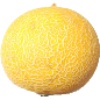
Label: Cantaloupe 1